Yadira Silva

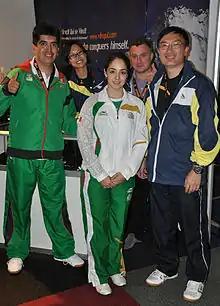
Silva during the 2011 World Championships

In the GAC Group World Table Tennis Championships played on 8–15 May in Rotterdam, Netherlands, she played in the singles qualifications groups and lost to Chinese Taipei representative Liu Hsing-Yin 0–4 and later win 4–0 to Macanese Cheong Cheng I, not qualifying to the main draw. She have to play the consolation round, defeating Dominican Johenny Valdez 3–1 in the round of 64, Dutch Suzanne Dieker 3–1 in the round of 32, Venezuelan Ruaida Ezzeddine 3–1 in the round of 16, finally falling to Indian Mamata Prabhu 0–3 in the quarterfinals. In the qualifying rounds of the women's doubles Silva played with Laura Rosales, and they defeated 3–0 Latvians Diana Rusinova and Alexsandra Volosina. They then lost 0–3 to Moldovans Olga Bliznet and Alina Sandul, not qualifying for the Main Draw. In the Mixed doubles, she played with Marcos Madrid falling 4–1 (9–11, 11–6, 1–11, 10–12, 3–11) in their first match the seeded #2, defending champions and later gold medalists Zhang Chao and Cao Zhen.